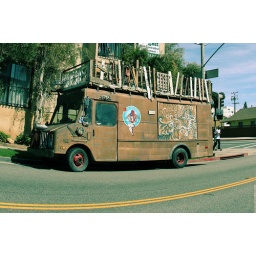
Crazy recycling bus in Los Angeles.. taken from my car so the framing is not that great haha